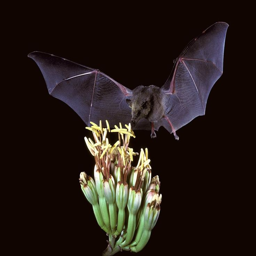
celebrate bat week with facts about these cool creatures